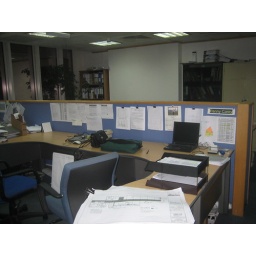
My desk in Abu Dhabi office